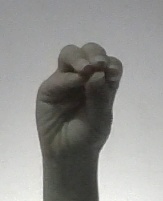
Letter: ha